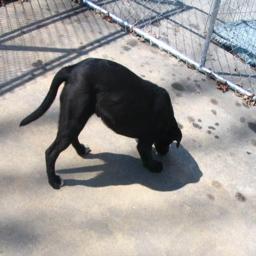
Animal: dogs